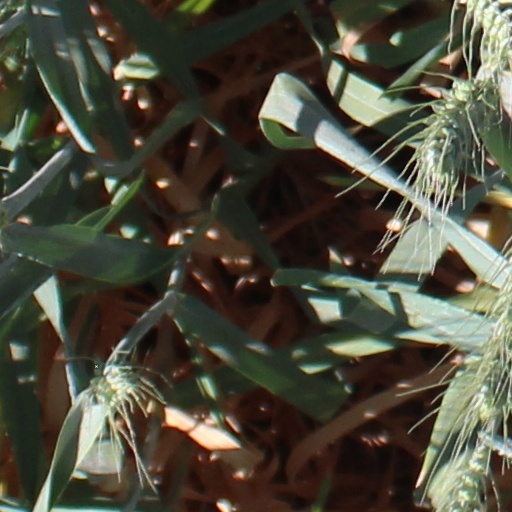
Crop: wheat